Cutdown

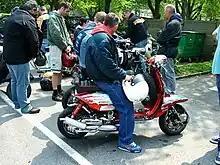
This "naked" Lambretta has been cut down and customized.

While some scooter enthusiasts have focused on the stripped-down look, with just a bare frame and visible engine and mechanical parts, some scooterboys put back almost as much hardware as they had taken off, by adding customized chrome-plated accessories and racks.